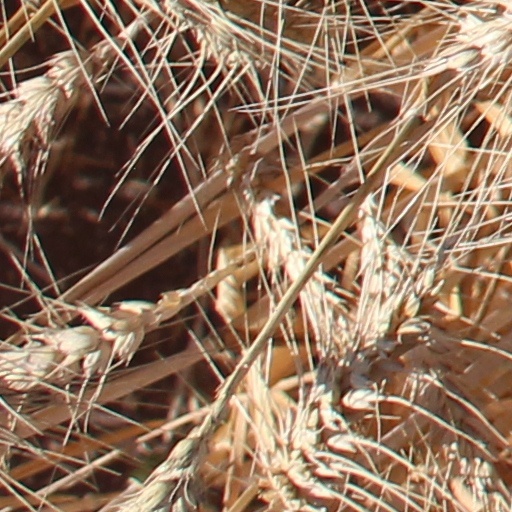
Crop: wheat